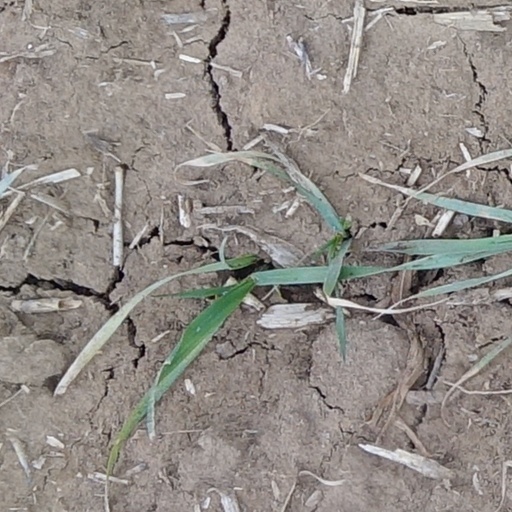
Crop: wheat